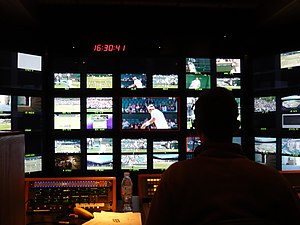
OB-vogn / Galleri
En OB-vogn er en personbil, varevogn eller lastbil til at sende radio eller tv fra uden for det daglige studie: Outside Broadcast-vogn.